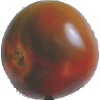
Label: Tomato Maroon 1